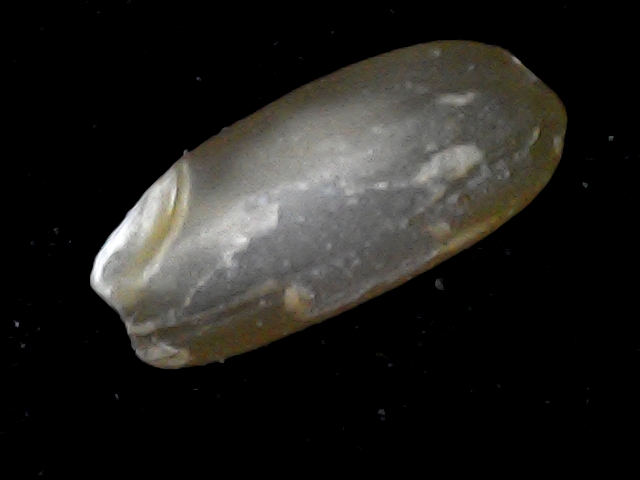
Rice variety: BD76